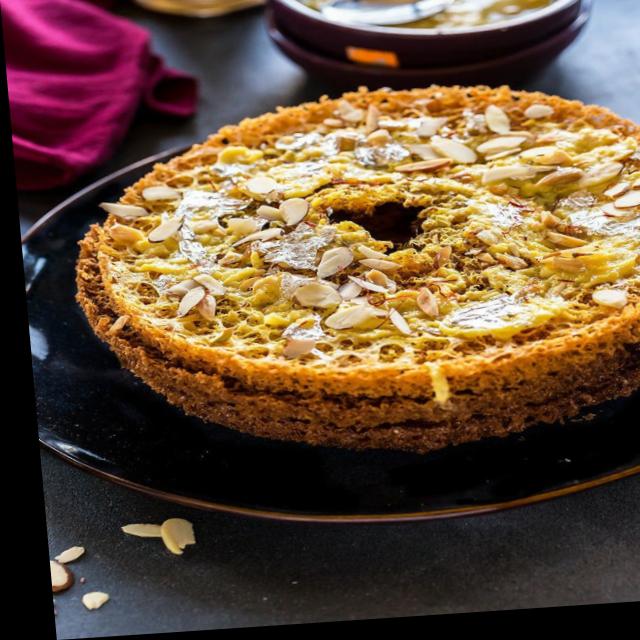
Dish: ghevar